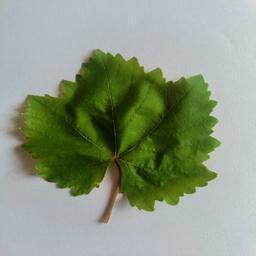
Label: Healthy Leaves